Baptists in the United States

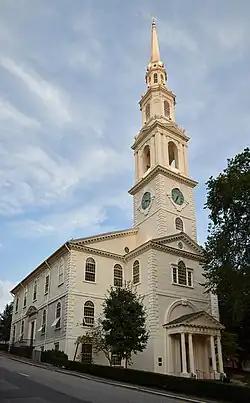
In 1636 Roger Williams founded the First Baptist Church in America in Providence, Rhode Island. It remains the first and oldest congregation in the United States. The meeting house dates from 1775

Roger Williams and John Clarke, his compatriot in working for religious freedom, are credited with founding the Baptist faith in North America. In 1638, Williams established the First Baptist Church in America in Providence, Rhode Island and Clarke was the minister in Newport, Rhode Island when it was organized as First Baptist Church in Newport in 1644. No one disputed the earlier origins of the Providence church until 1847 when the pastor of the Newport church claimed that his church was first. According to a Baptist historian who has researched the matter extensively, "There is much debate over the centuries as to whether the Providence or Newport church deserved the place of 'first' Baptist congregation in America. Exact records for both congregations are lacking." Today, almost without exception Baptist historians agree that the Providence church came first. In 1764, leading Baptist ministers the Reverend James Manning, the Reverend Isaac Backus, the Reverend Samuel Stillman, the Reverend Morgan Edwards and the Reverend John Gano established The College in the English Colony of Rhode Island and Providence Plantations, the seventh institution of higher education in the original Thirteen Colonies, with the specific goal of serving as a sanctuary for Baptists who were not widely welcomed at the other institutions which were closely associated with the Congregationalist churches (Harvard College, Yale College, and the College of New Jersey) and the Church of England (the Academy of Philadelphia, King's College and the College of William and Mary).